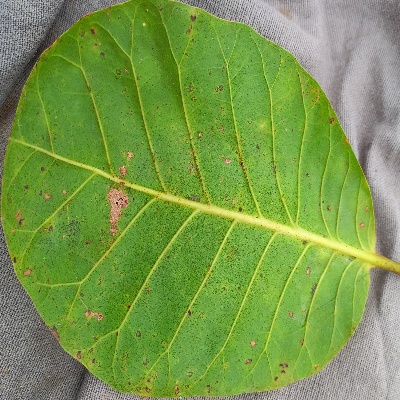
Crop: Cashew
Condition: anthracnose